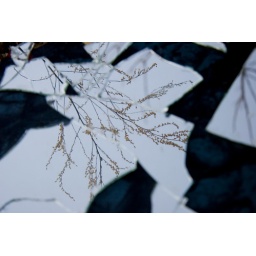
out by the old railroad bridge